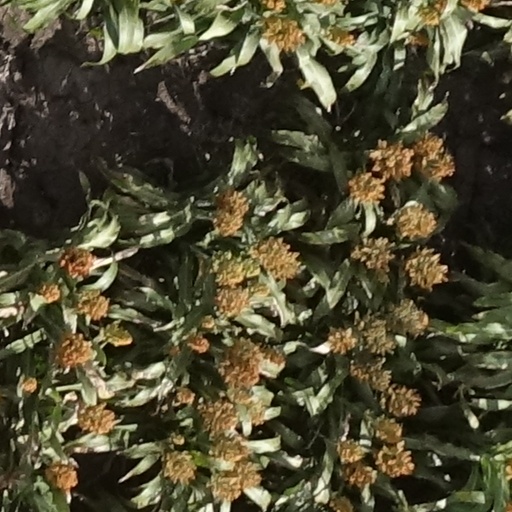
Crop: sorghum